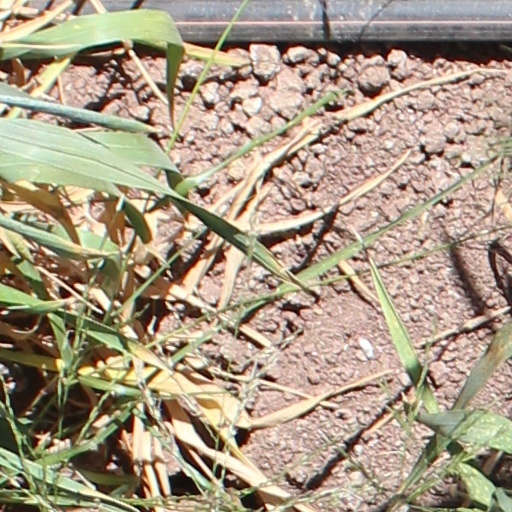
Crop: wheat